Løjt Kirkeby

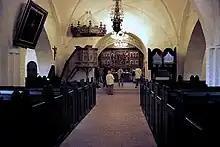
inside the nave

Løjt Church, located in the southern part of the town, was likely consecrated to Saint George.